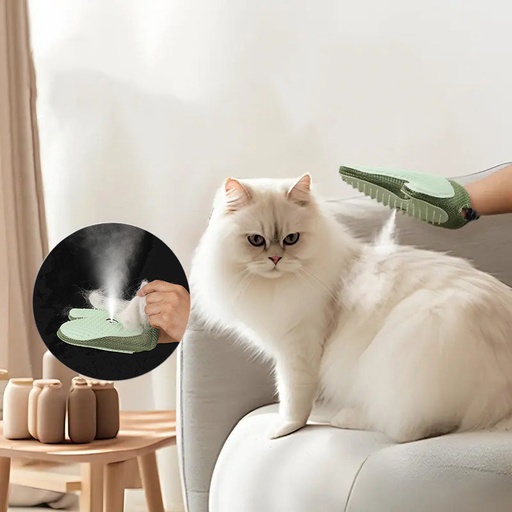
Rękawice do pielęgnacji psów i kotów z wbudowanym rozpylaczem
Cechy: ŁATWE USUWANIE SIERŚCI I MASAŻ Z łatwością usuwa luźną sierść w dużych ilościach, zapewniając jednocześnie delikatny masaż całego ciała kota lub psa, poprawiając krążenie krwi i zdrowie sierści w naturalny sposób. SNABB I CZYSZCZENIE BEZ UŻYCIA WODY: Technologia rozpylania drobnej mgiełki utrzymuje sierść w czystości bez użycia wody, zapobiega elektryzowaniu się włosów i sprawia, że ich codzienna pielęgnacja jest skuteczniejsza i wygodniejsza. DWUSTRONNA WIELOFUNKCYJNOŚĆ: Jedna strona posiada miękkie końcówki masujące, które rozluźniają sierść i pomagają uspokoić zwierzę; tył posiada specjalnie zaprojektowane aksamitne paski do usuwania sierści z ubrań, kanap i innych powierzchni. PRZYJAZNY DLA ZWIERZĄT I BEZPIECZNY MATERIAŁ: Wykonany z wysokiej jakości, trwałego i przyjaznego dla skóry materiału, który jest delikatny dla skóry zwierzęcia i pomaga zapobiegać ugryzieniom i zadrapaniom podczas pielęgnacji futra. Versatile for dogs and cats: Perfect for cats, small or large dogs and also other fur-coated pets; designed to remove excess hair, reduce shedding and keep your home hair free effortlessly. SPECYFIKACJA Materiał: TPR Kolor: Różowy, Zielony, Niebieski Rozmiar: 140×200mm Opakowanie zawiera: 1 × Rękawice do pielęgnacji psów i kotów z wbudowanym rozpylaczem
Brand: griezny
Category: Animals & Pet Supplies > Pet Supplies > Pet Grooming Supplies > Pet Combs & Brushes > Deshedders